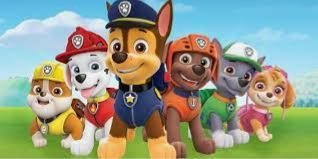
Portrait style: Cartoon Portrait